Margie (1946 film)

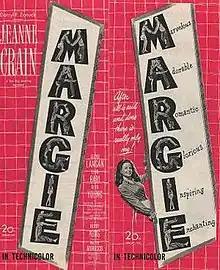
Theatrical release poster

Margie is a 1946 American romantic comedy film directed by Henry King and starring Jeanne Crain, about a high school girl in the 1920s who develops a crush on her French teacher. "Margie" was a box-office hit, ranking in the top 15 highest-grossing films of the year, and established Crain as an important Fox star. Although not a true movie musical (as it uses period recordings, with only a few songs being partially performed by characters in the film), it is sometimes classified with musicals for the large number of 1920s-era popular songs incorporated as nostalgic background in the film.